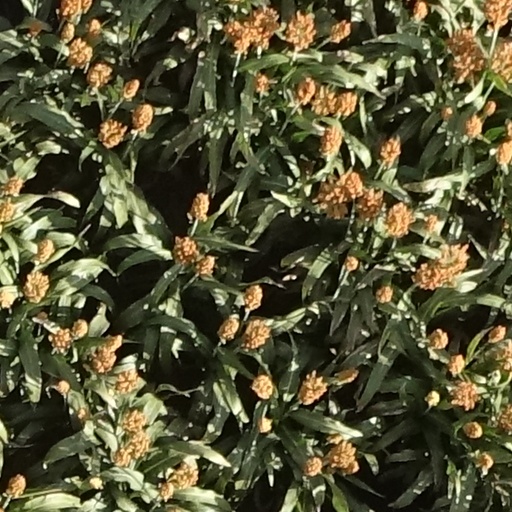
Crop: sorghum